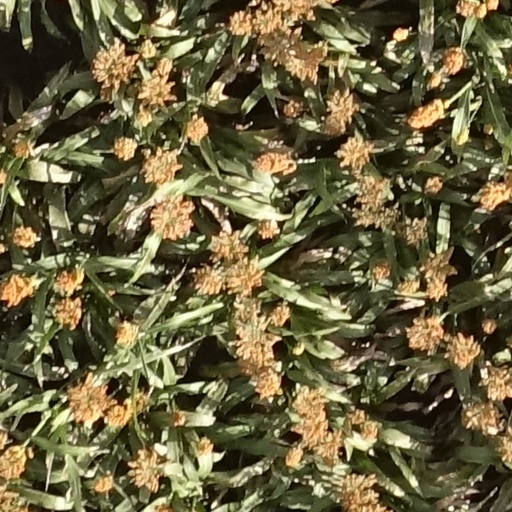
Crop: sorghum